Jin Kazama

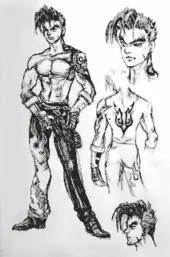
Early sketches of Jin's design by Yoshinari Mizushima

Jin's visual appearance was modeled after his father Kazuya Mishima who was missing in "Tekken 3". Jin was given a similar appearance including spiky black hair, red gloves and similar black and red pants ("keikogi") to the point it confused returning players. In early concepts, Jin was depicted with more clothing covering his left arm. The idea of his design was for it to be simple yet highly recognizable. Originally, Jin was named with a visual appearance being more reminiscent to his father, most notably in his gloves. His design was made less muscular than his predecessors.